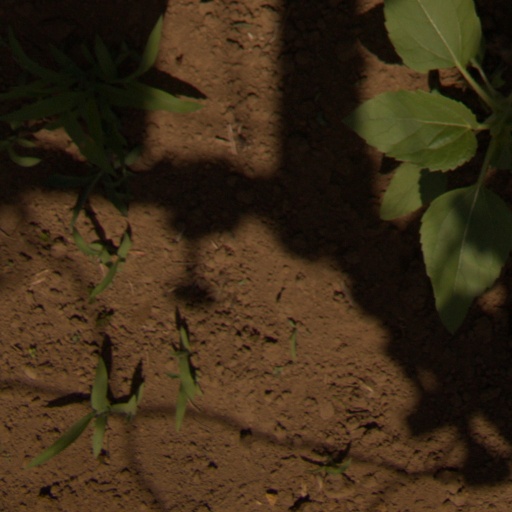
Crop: Jerusalem artichoke